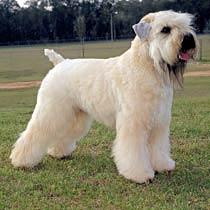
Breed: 206-n000007-Border_terrier